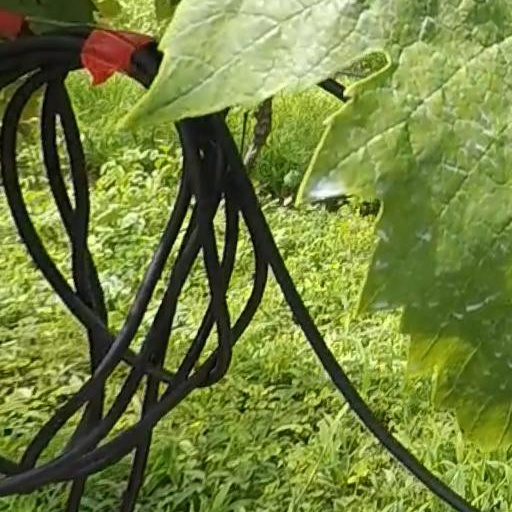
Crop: grape